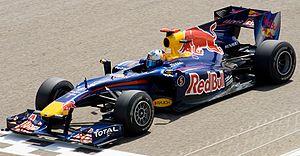
Le Grand Prix automobile de Bahreïn 2010, disputé sur le circuit international de Sakhir le 14 mars 2010, est la septième édition du Grand Prix, la 821ᵉ épreuve du championnat du monde de Formule 1 courue depuis 1950 et la manche d'ouverture du championnat 2010.